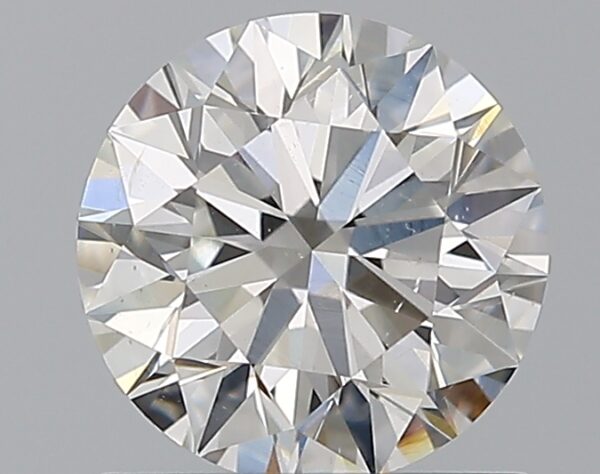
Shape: round
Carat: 1.01
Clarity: SI1
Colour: G
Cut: EX
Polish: EX
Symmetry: EX
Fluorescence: F
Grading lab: GIA
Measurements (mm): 6.35 x 6.38 x 4